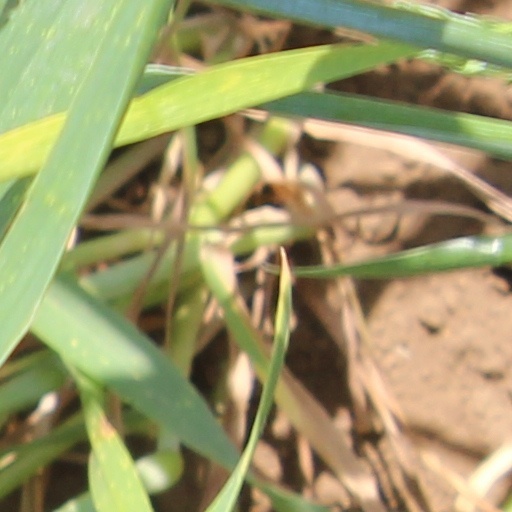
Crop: wheat